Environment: real
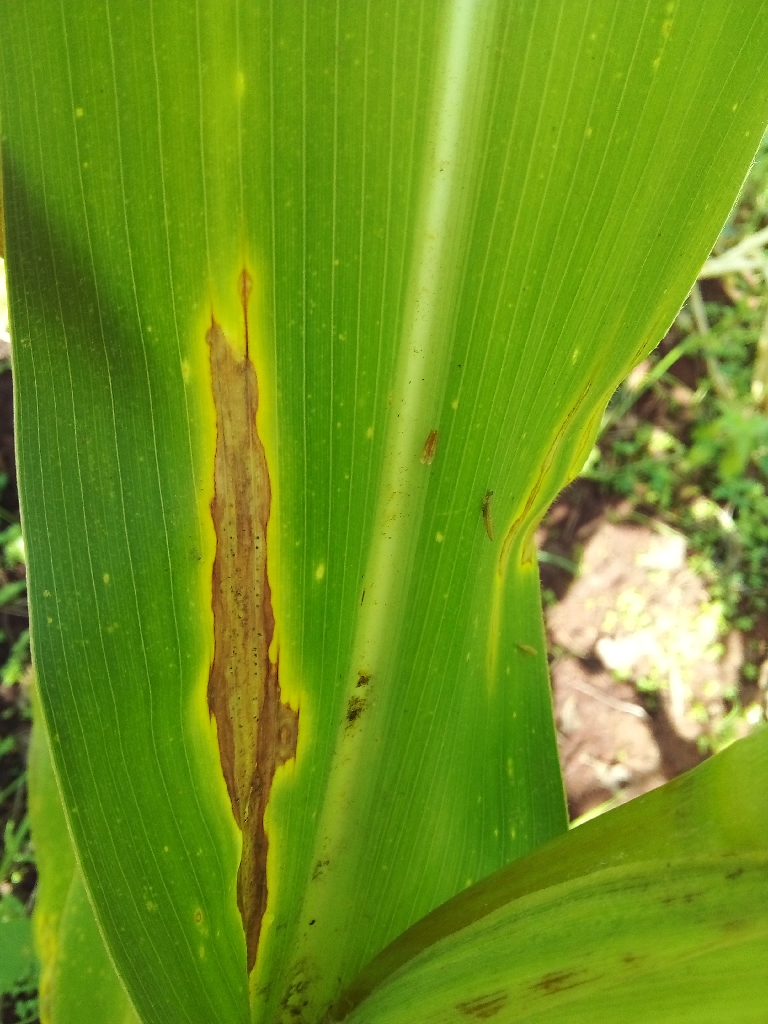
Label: northern_corn_leaf_blight